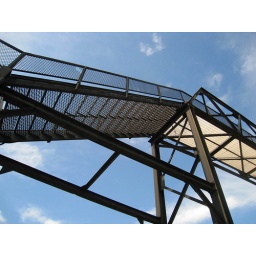
Pedestrian bridge (over railroad tracks) at Mississippi River Lock &amp;amp; Dam No. 4 in Alma, Wisconsin.